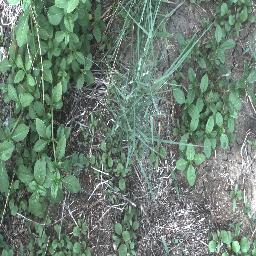
Label: negative